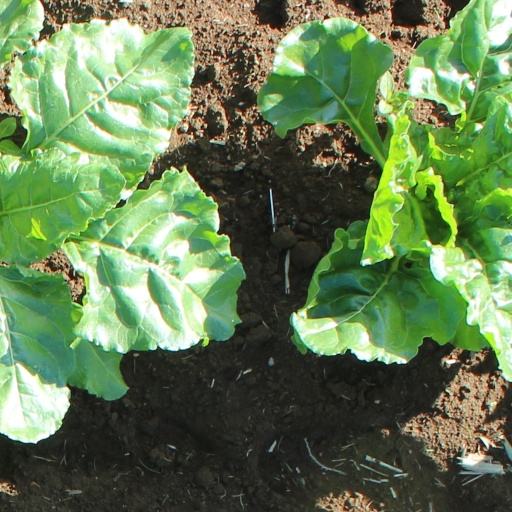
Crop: sugar beet